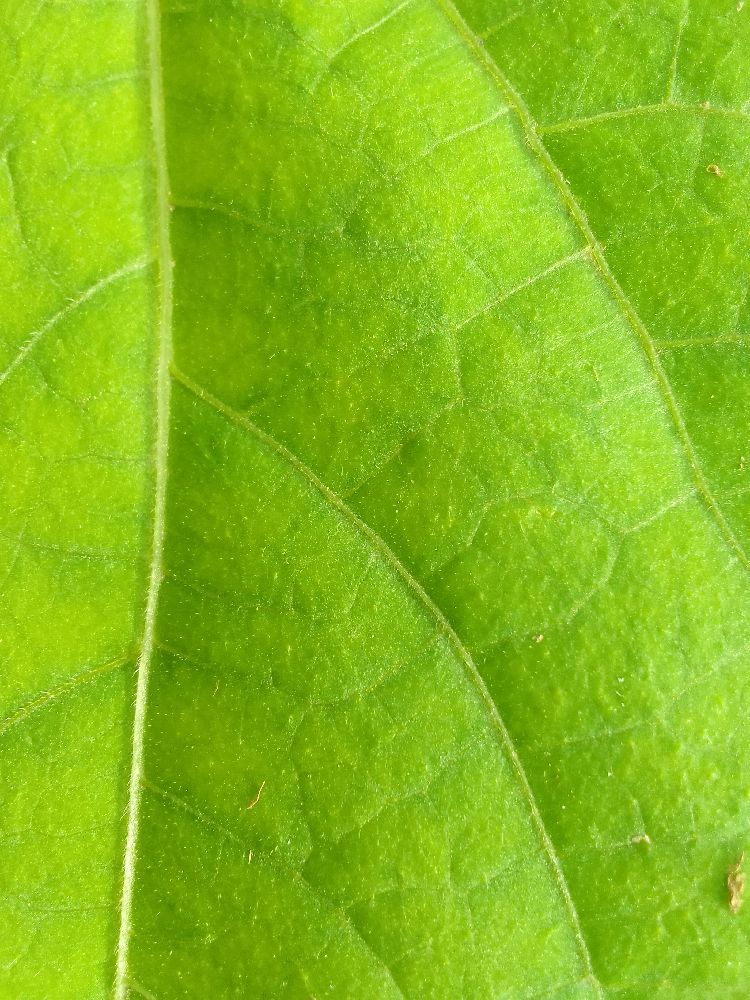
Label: healthy